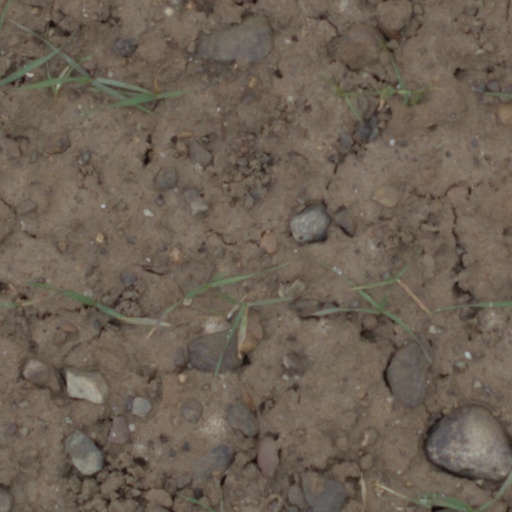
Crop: wheat